Sandun station

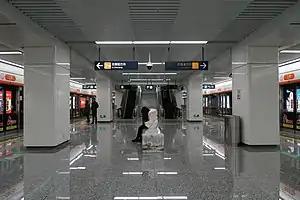

Sandun is a metro station on Line 2 of the Hangzhou Metro in China. It is located in the Xihu District of Hangzhou.